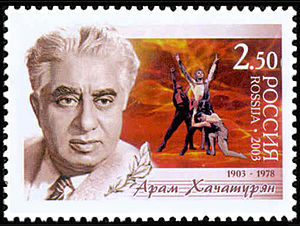
Aram Khatjaturjan
Russisk frimærke med Aram Khatjaturian
Aram Ilitj Khatjaturjan var en sovjetisk/armensk komponist.